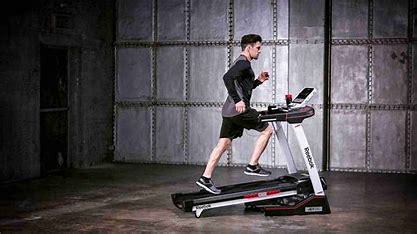
Brand: Reebok
Model: 100